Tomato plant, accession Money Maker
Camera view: vertical (180 deg); turntable rotation: 90 degrees
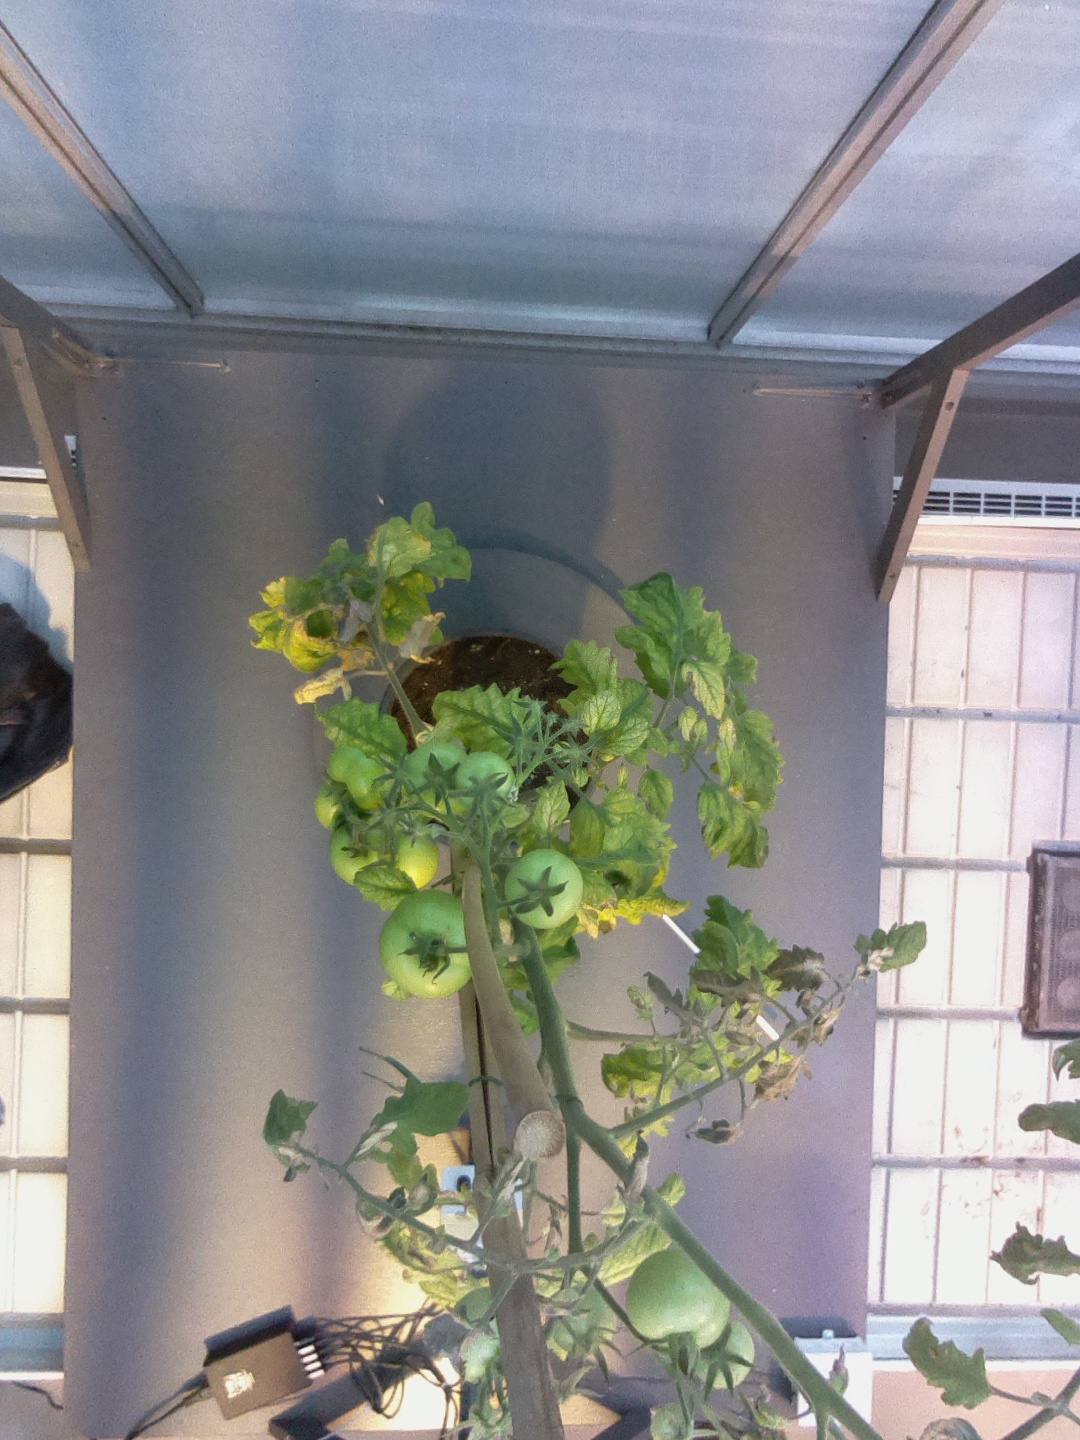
BBCH growth stage 76: 60%-70% of final fruit size